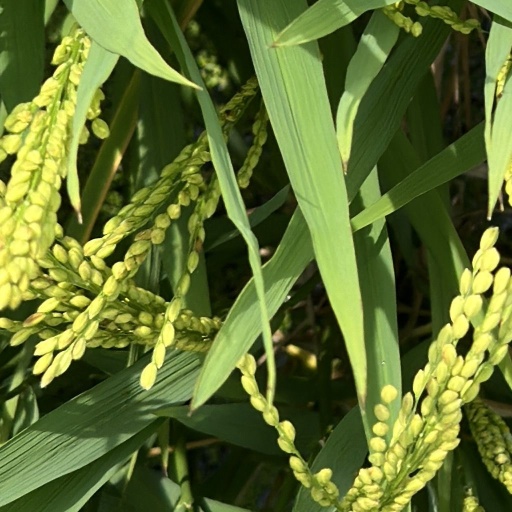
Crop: rice